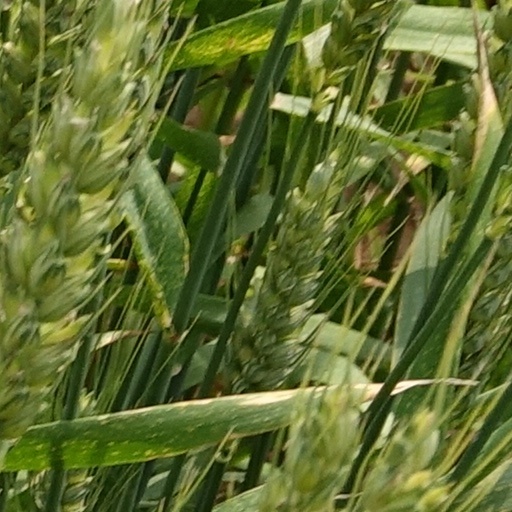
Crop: wheat